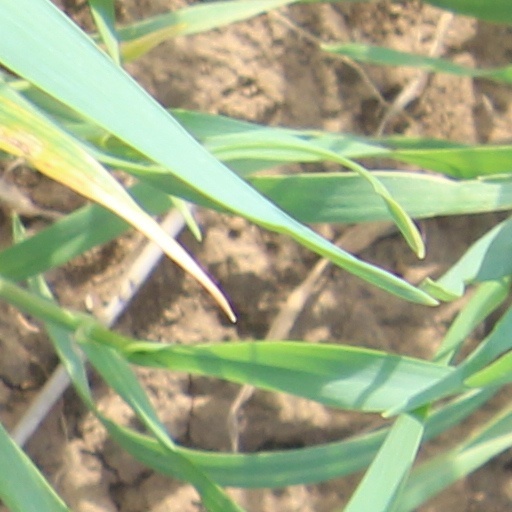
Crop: wheat